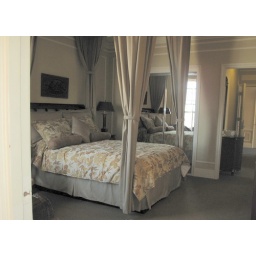
park manor suites, in san diego...a very nice place to stay, and right cross street from balboa park